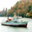
Label: ship